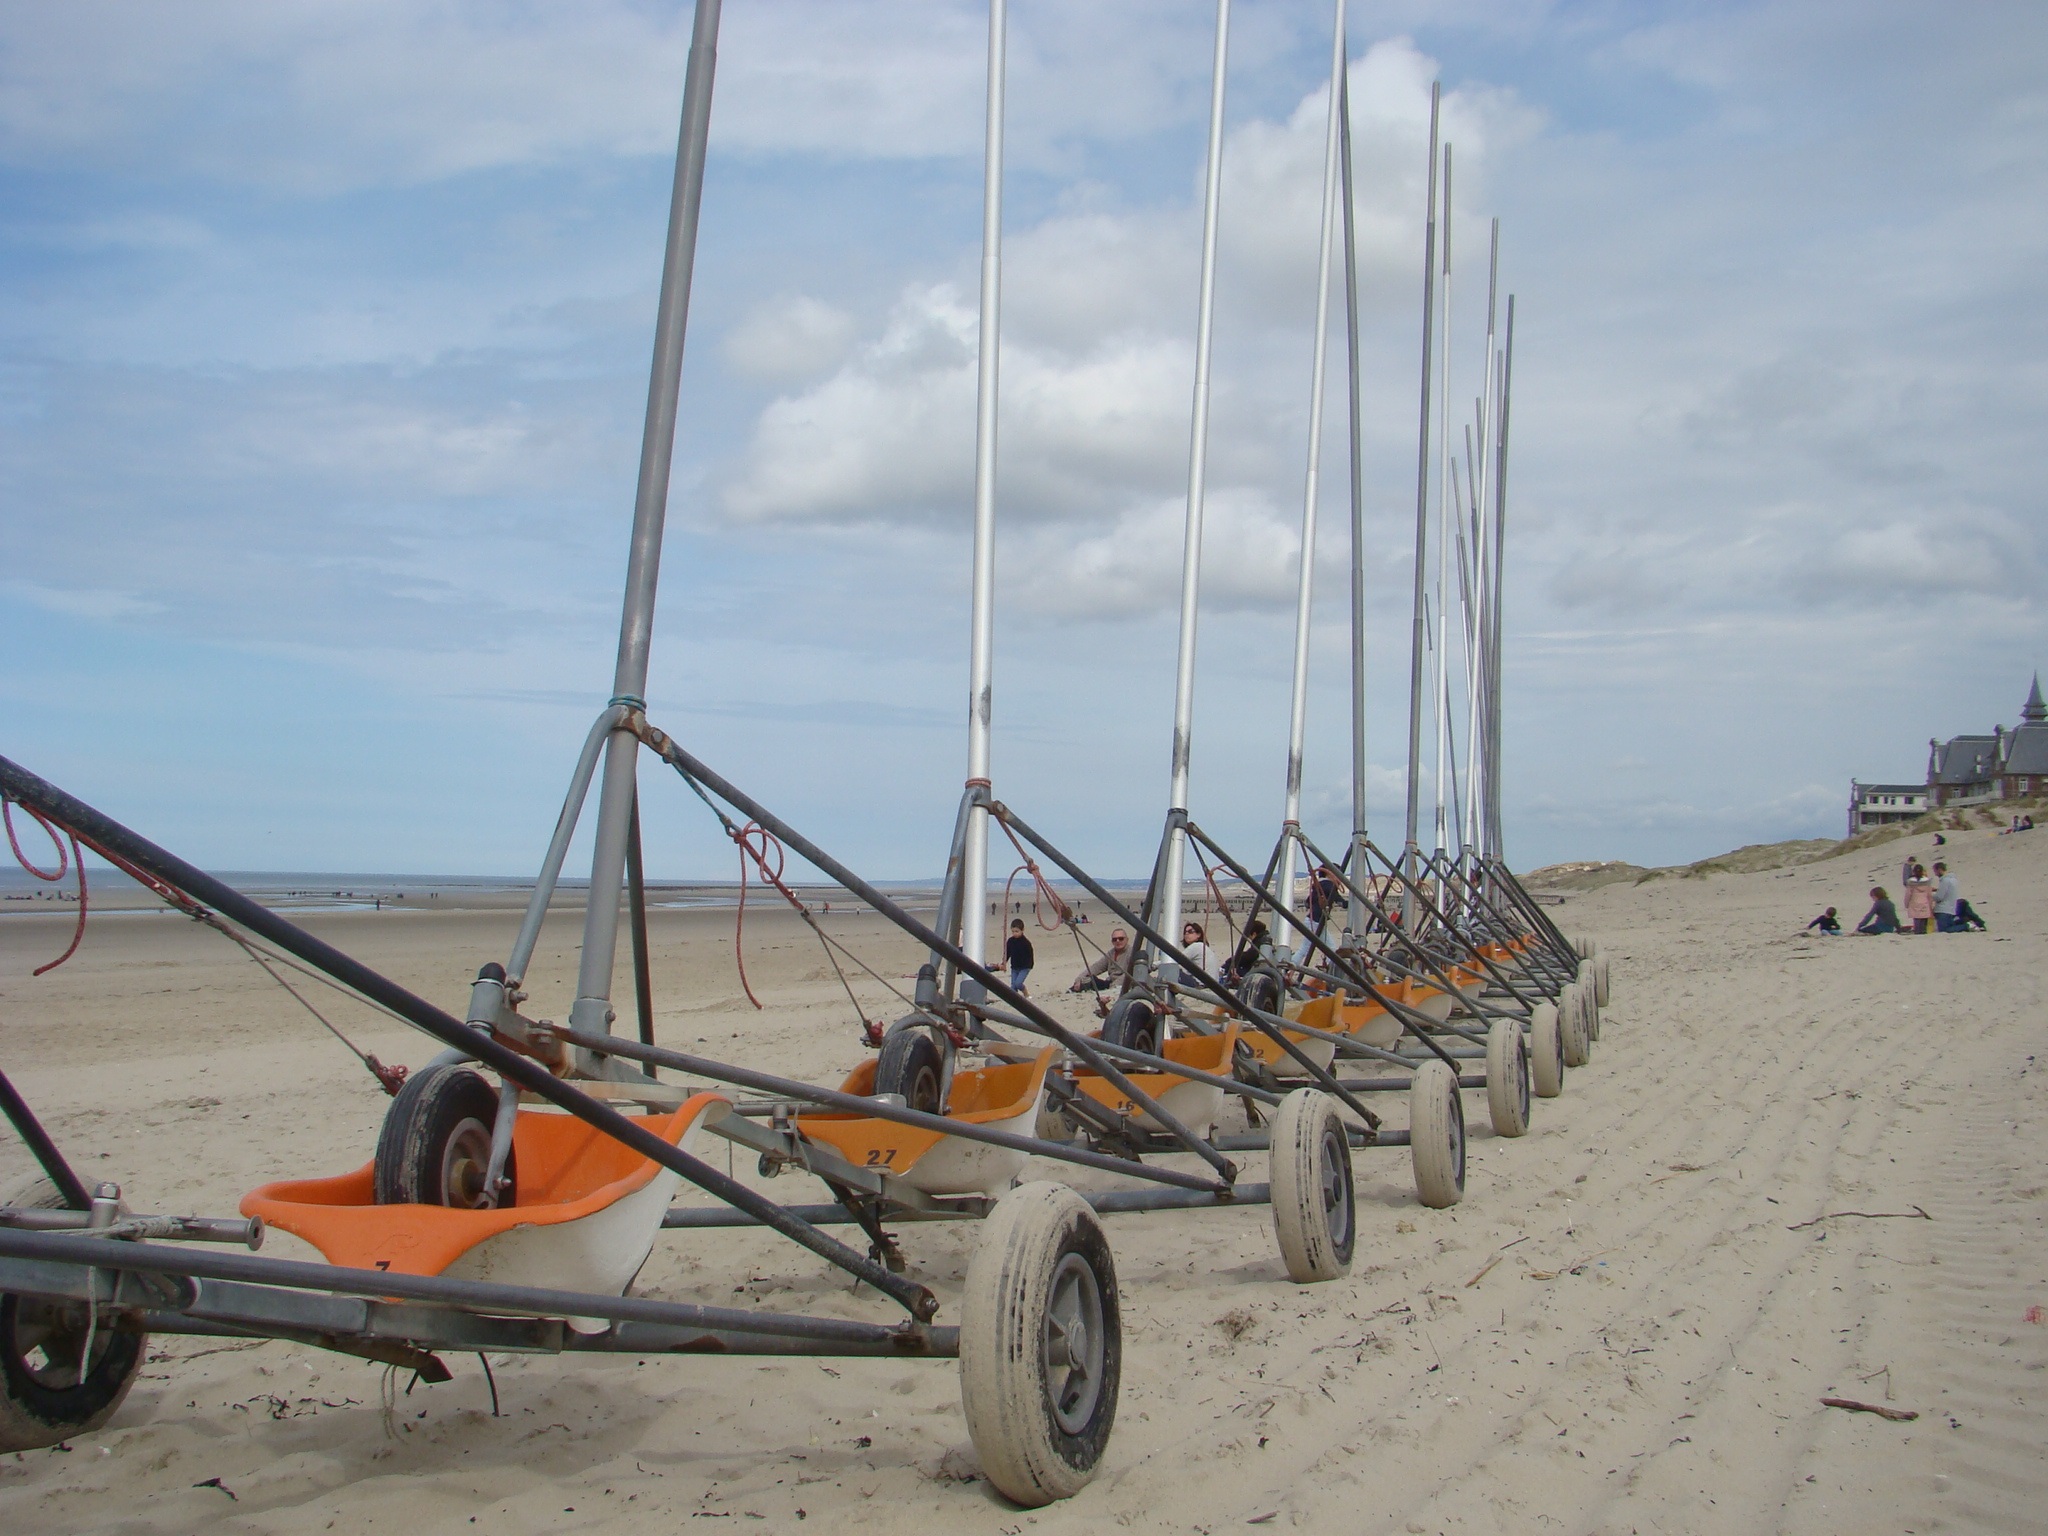
beach, sea, sport, boat, wind, vehicle, mast, sailing, speed, sailboat, race, yachting, roll over